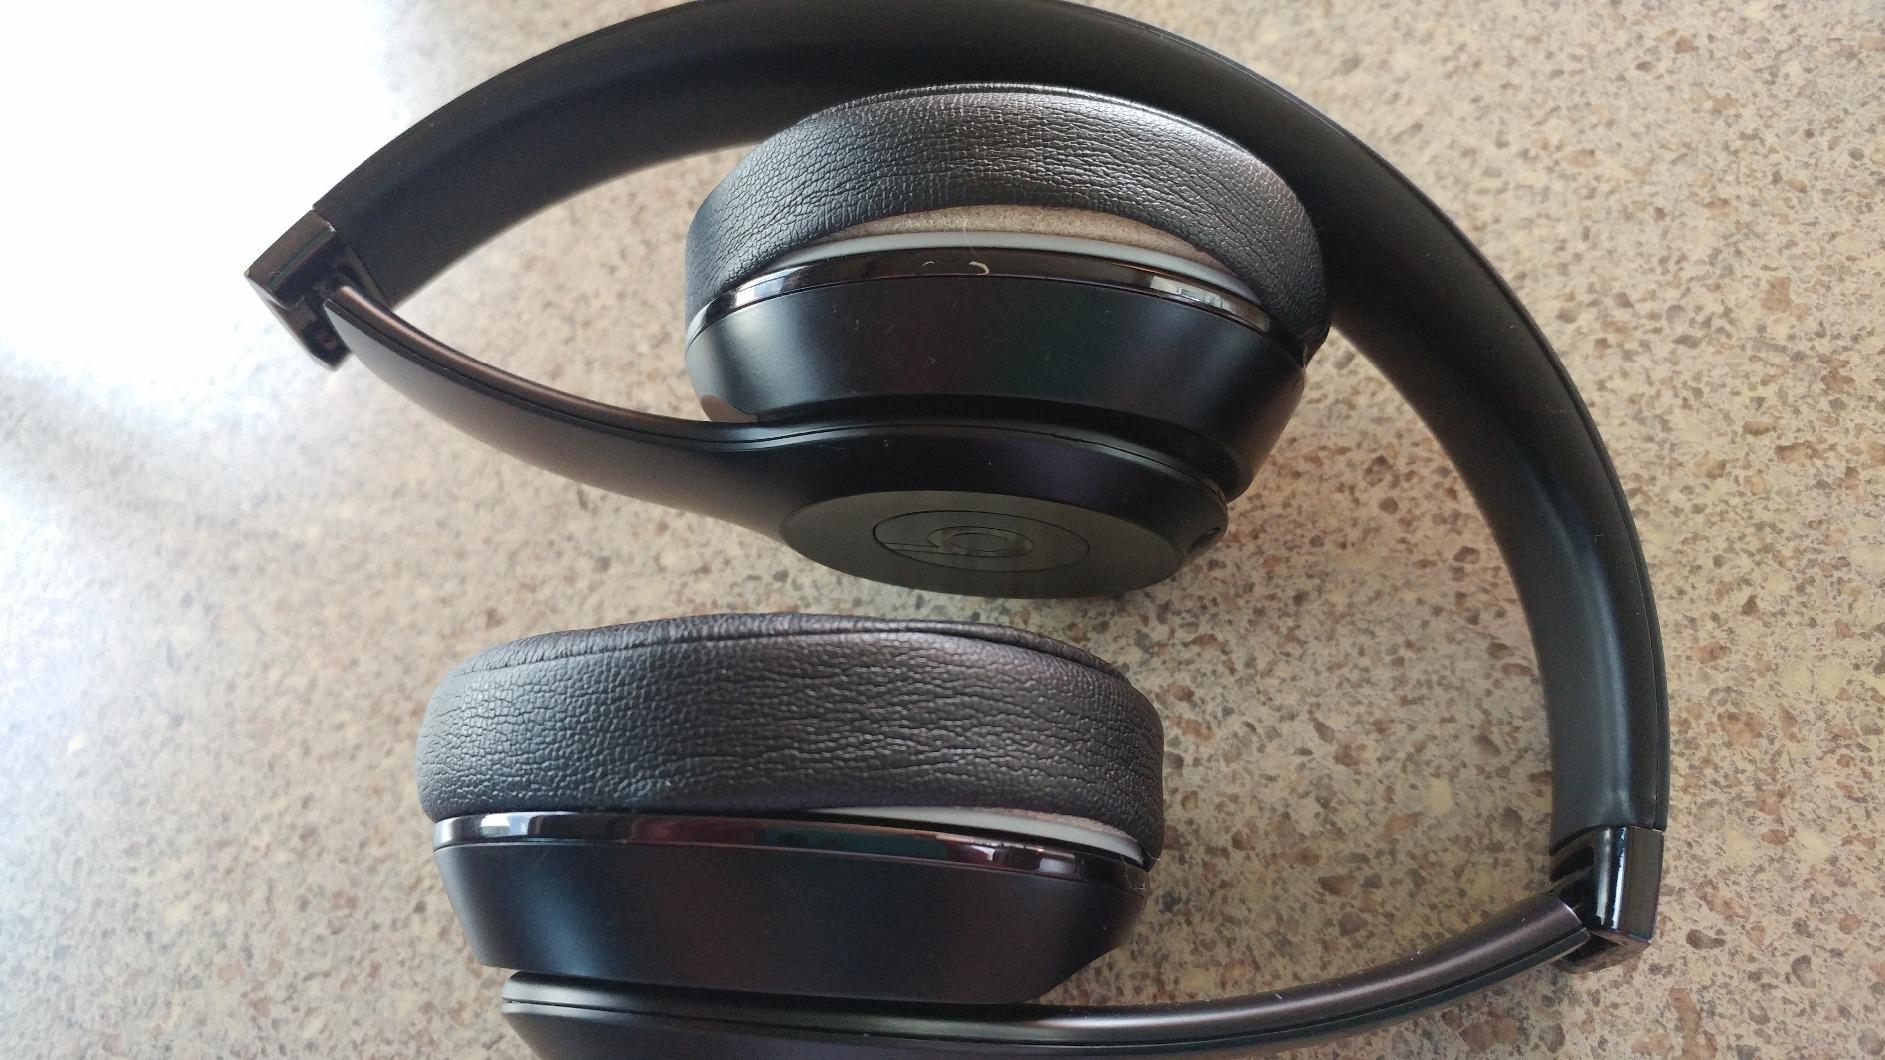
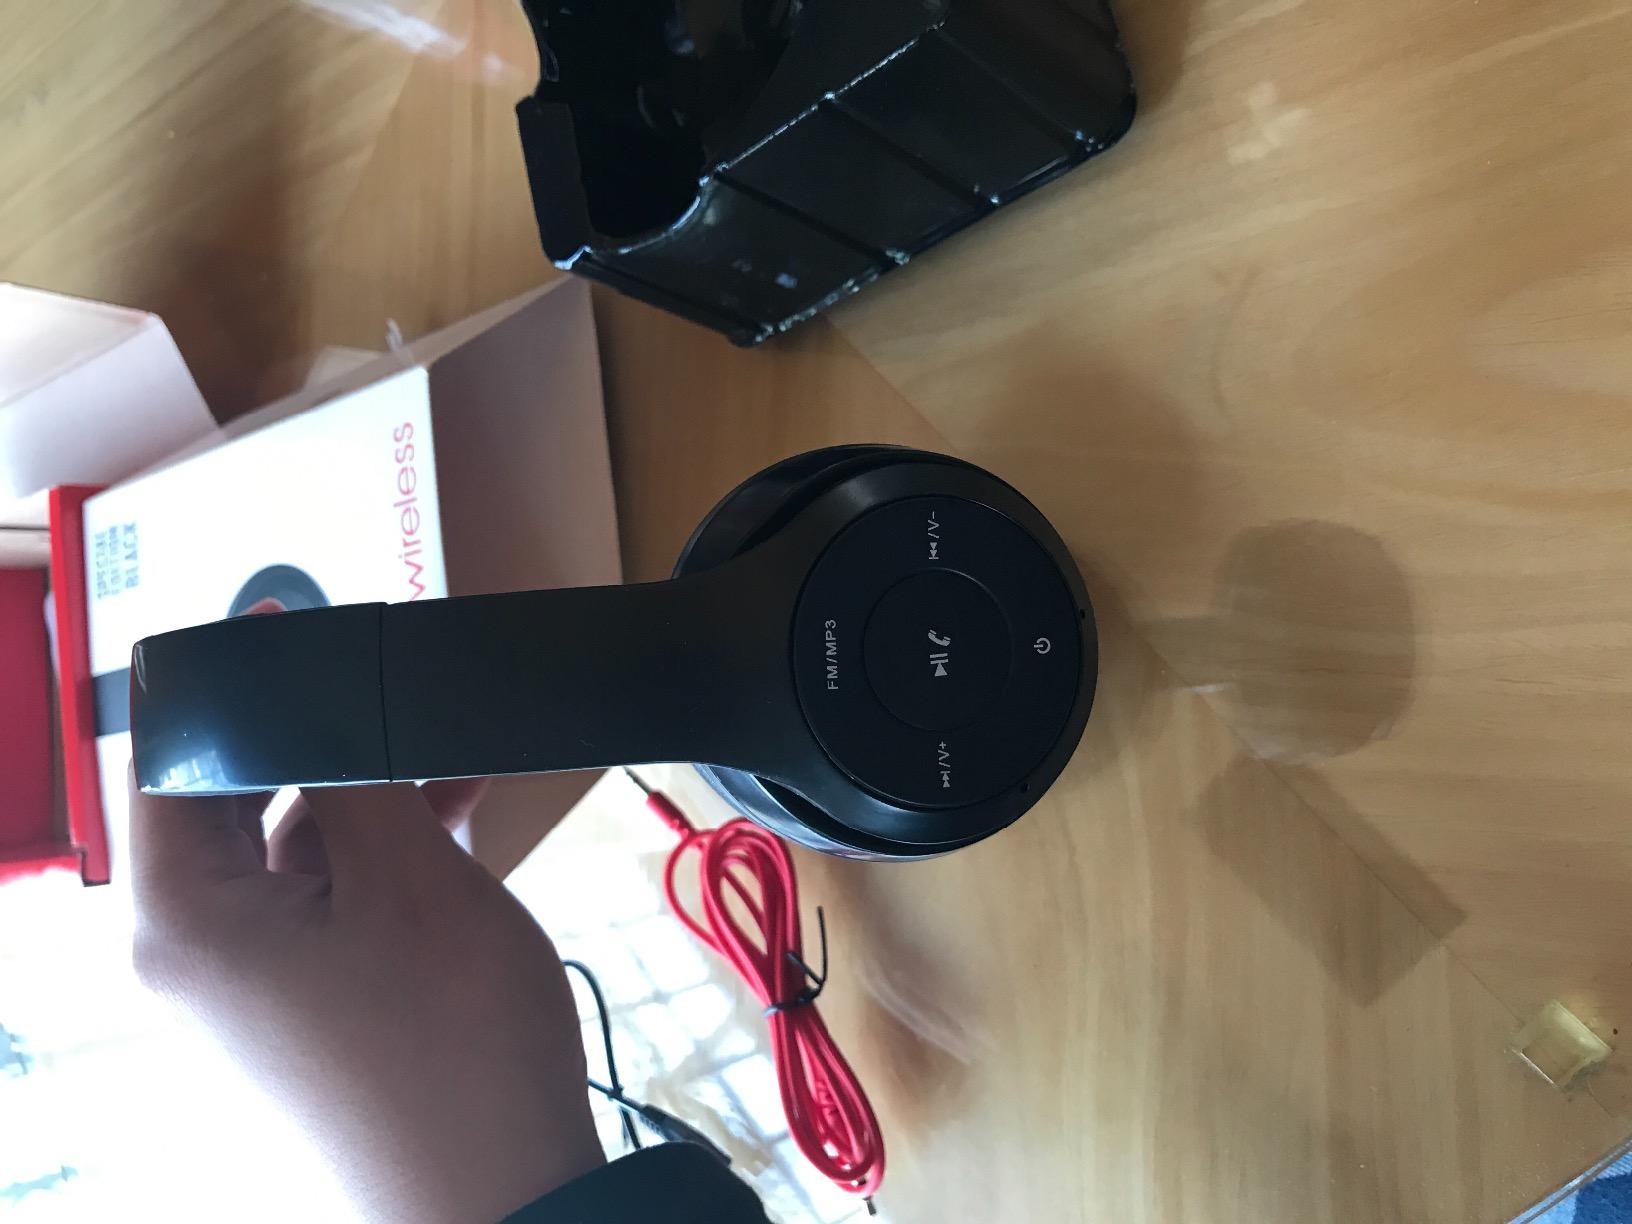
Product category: headphones
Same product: yes